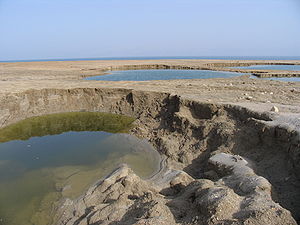
Jordfaldshul
Saltvandshul ved Mineral Beach, Det Døde Hav, vestbredden.
Jordfaldshuller dannes ved en underjordisk sammenstyrtning. Jordfaldshuller kommer især, hvor undergrunden indeholder kalk, og hvor kalken er skyllet væk af vand, eller hvor der er eller har været minedrift. Jordfaldshuller kan også dannes ved, at en i istiden indlejret isblok i morænedannelser er smeltet bort. De øverste jordlag styrter sammen og ned i hulrummet, når de ikke længere kan holde til trykket.